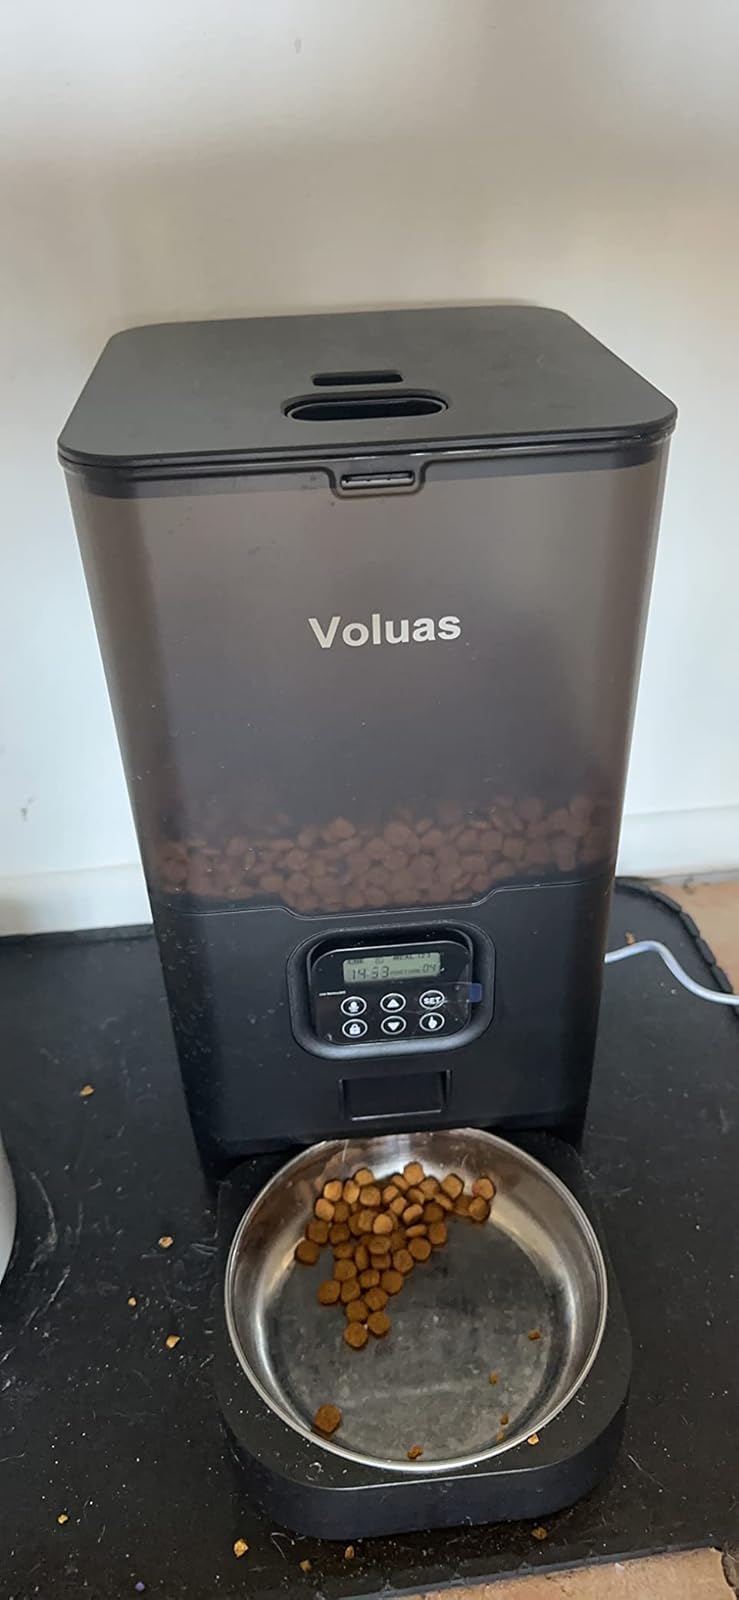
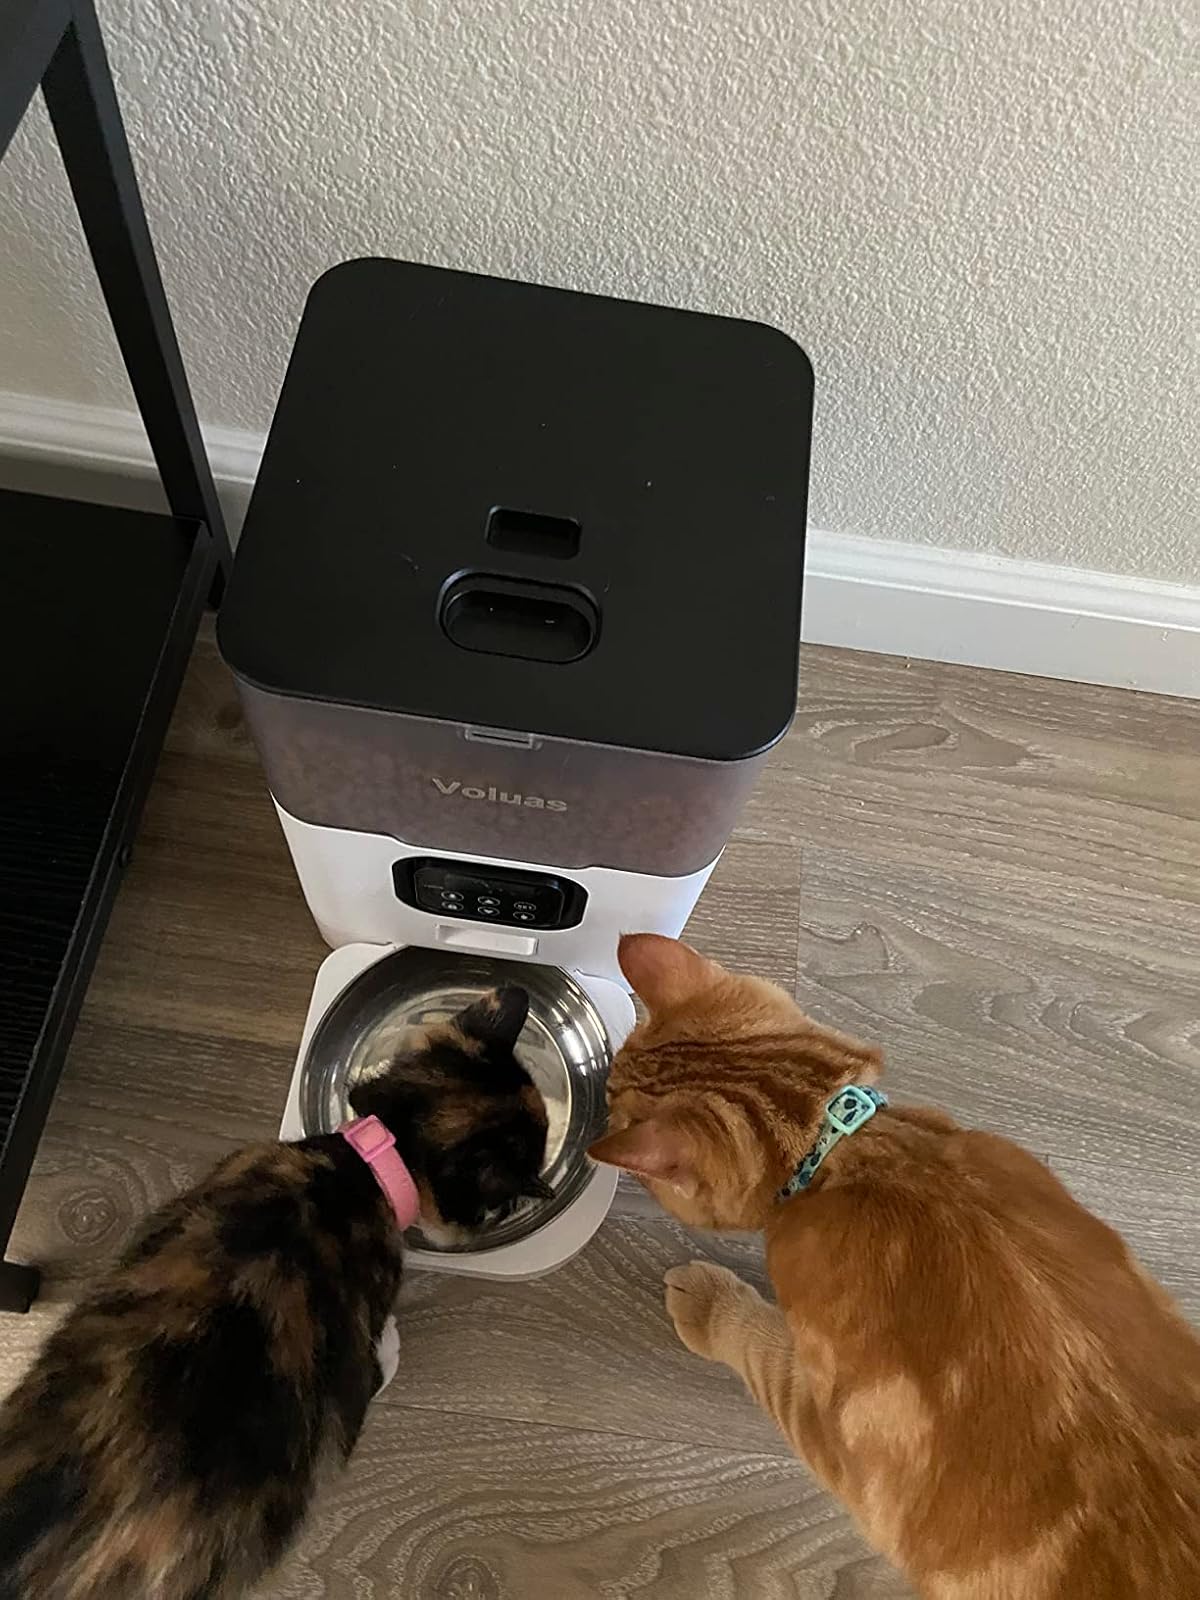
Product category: items_feeder
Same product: no